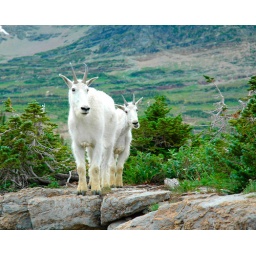
I was quietly sitting, eating a sandwich when these 2 appeared from the trees right above me.